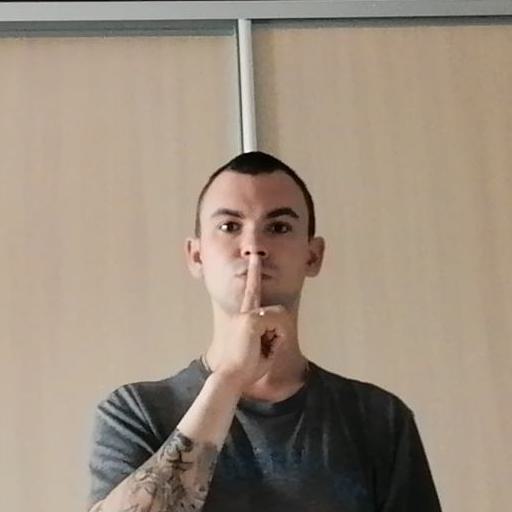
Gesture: mute